1956 24 Hours of Le Mans

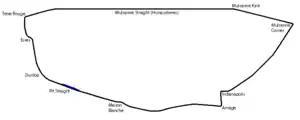
Le Mans in 1956

Following the events of 1955, the front stretch and pit lane were redesigned in order to enhance driver and spectator safety. This involved a change to the layout of the Dunlop curve, shortening the overall length of the track by 31 meters.